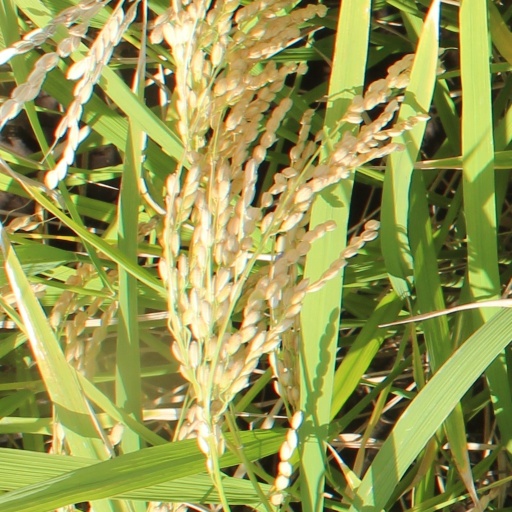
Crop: rice